Burgstein (Thuringia)

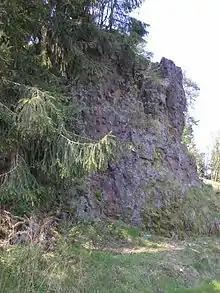
The Burgstein

The Burgstein is a rock formation, about high, in the valley of the Ilm in Langewiesen in the central German state of Thuringia. It is made from quartz porphyry and has been a geological natural monument since 1939.